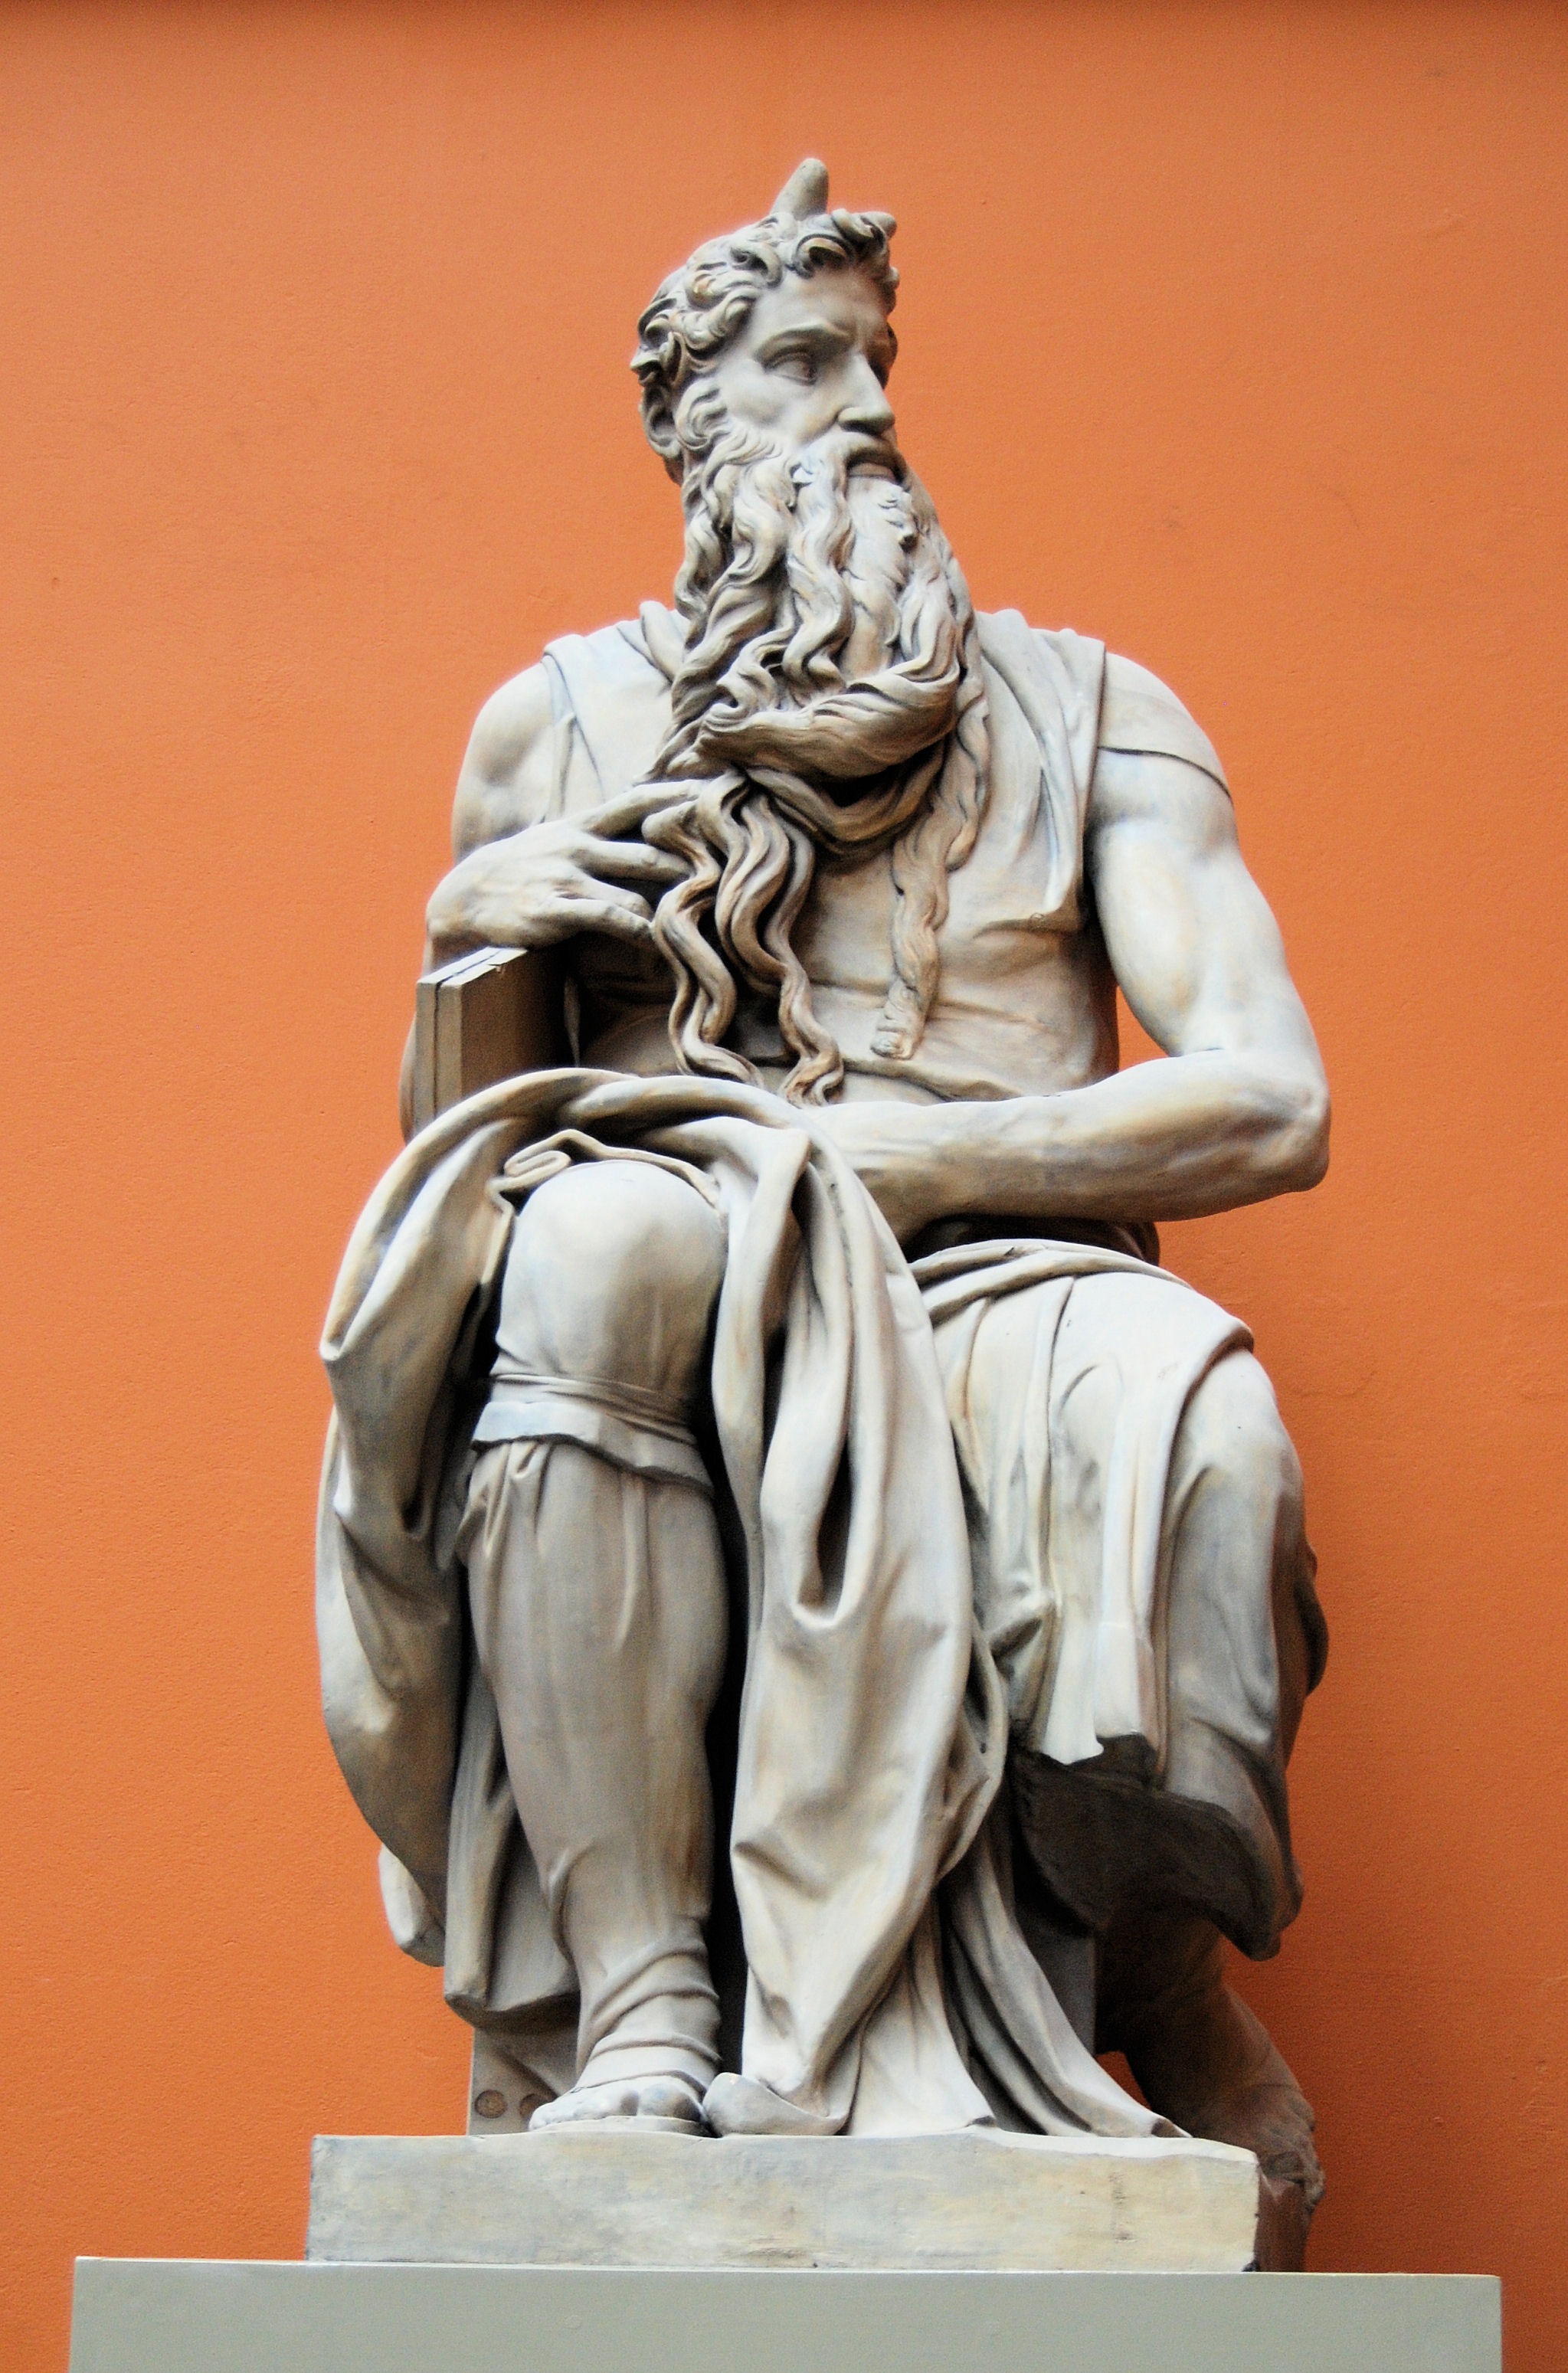
monument, statue, museum, sculpture, london, art, figurine, carving, moses, classical sculpture